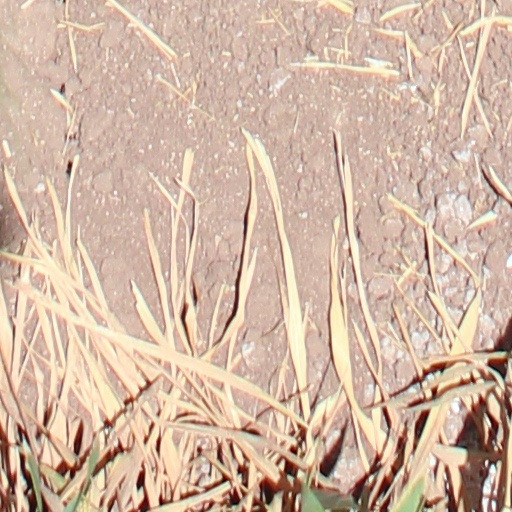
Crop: wheat